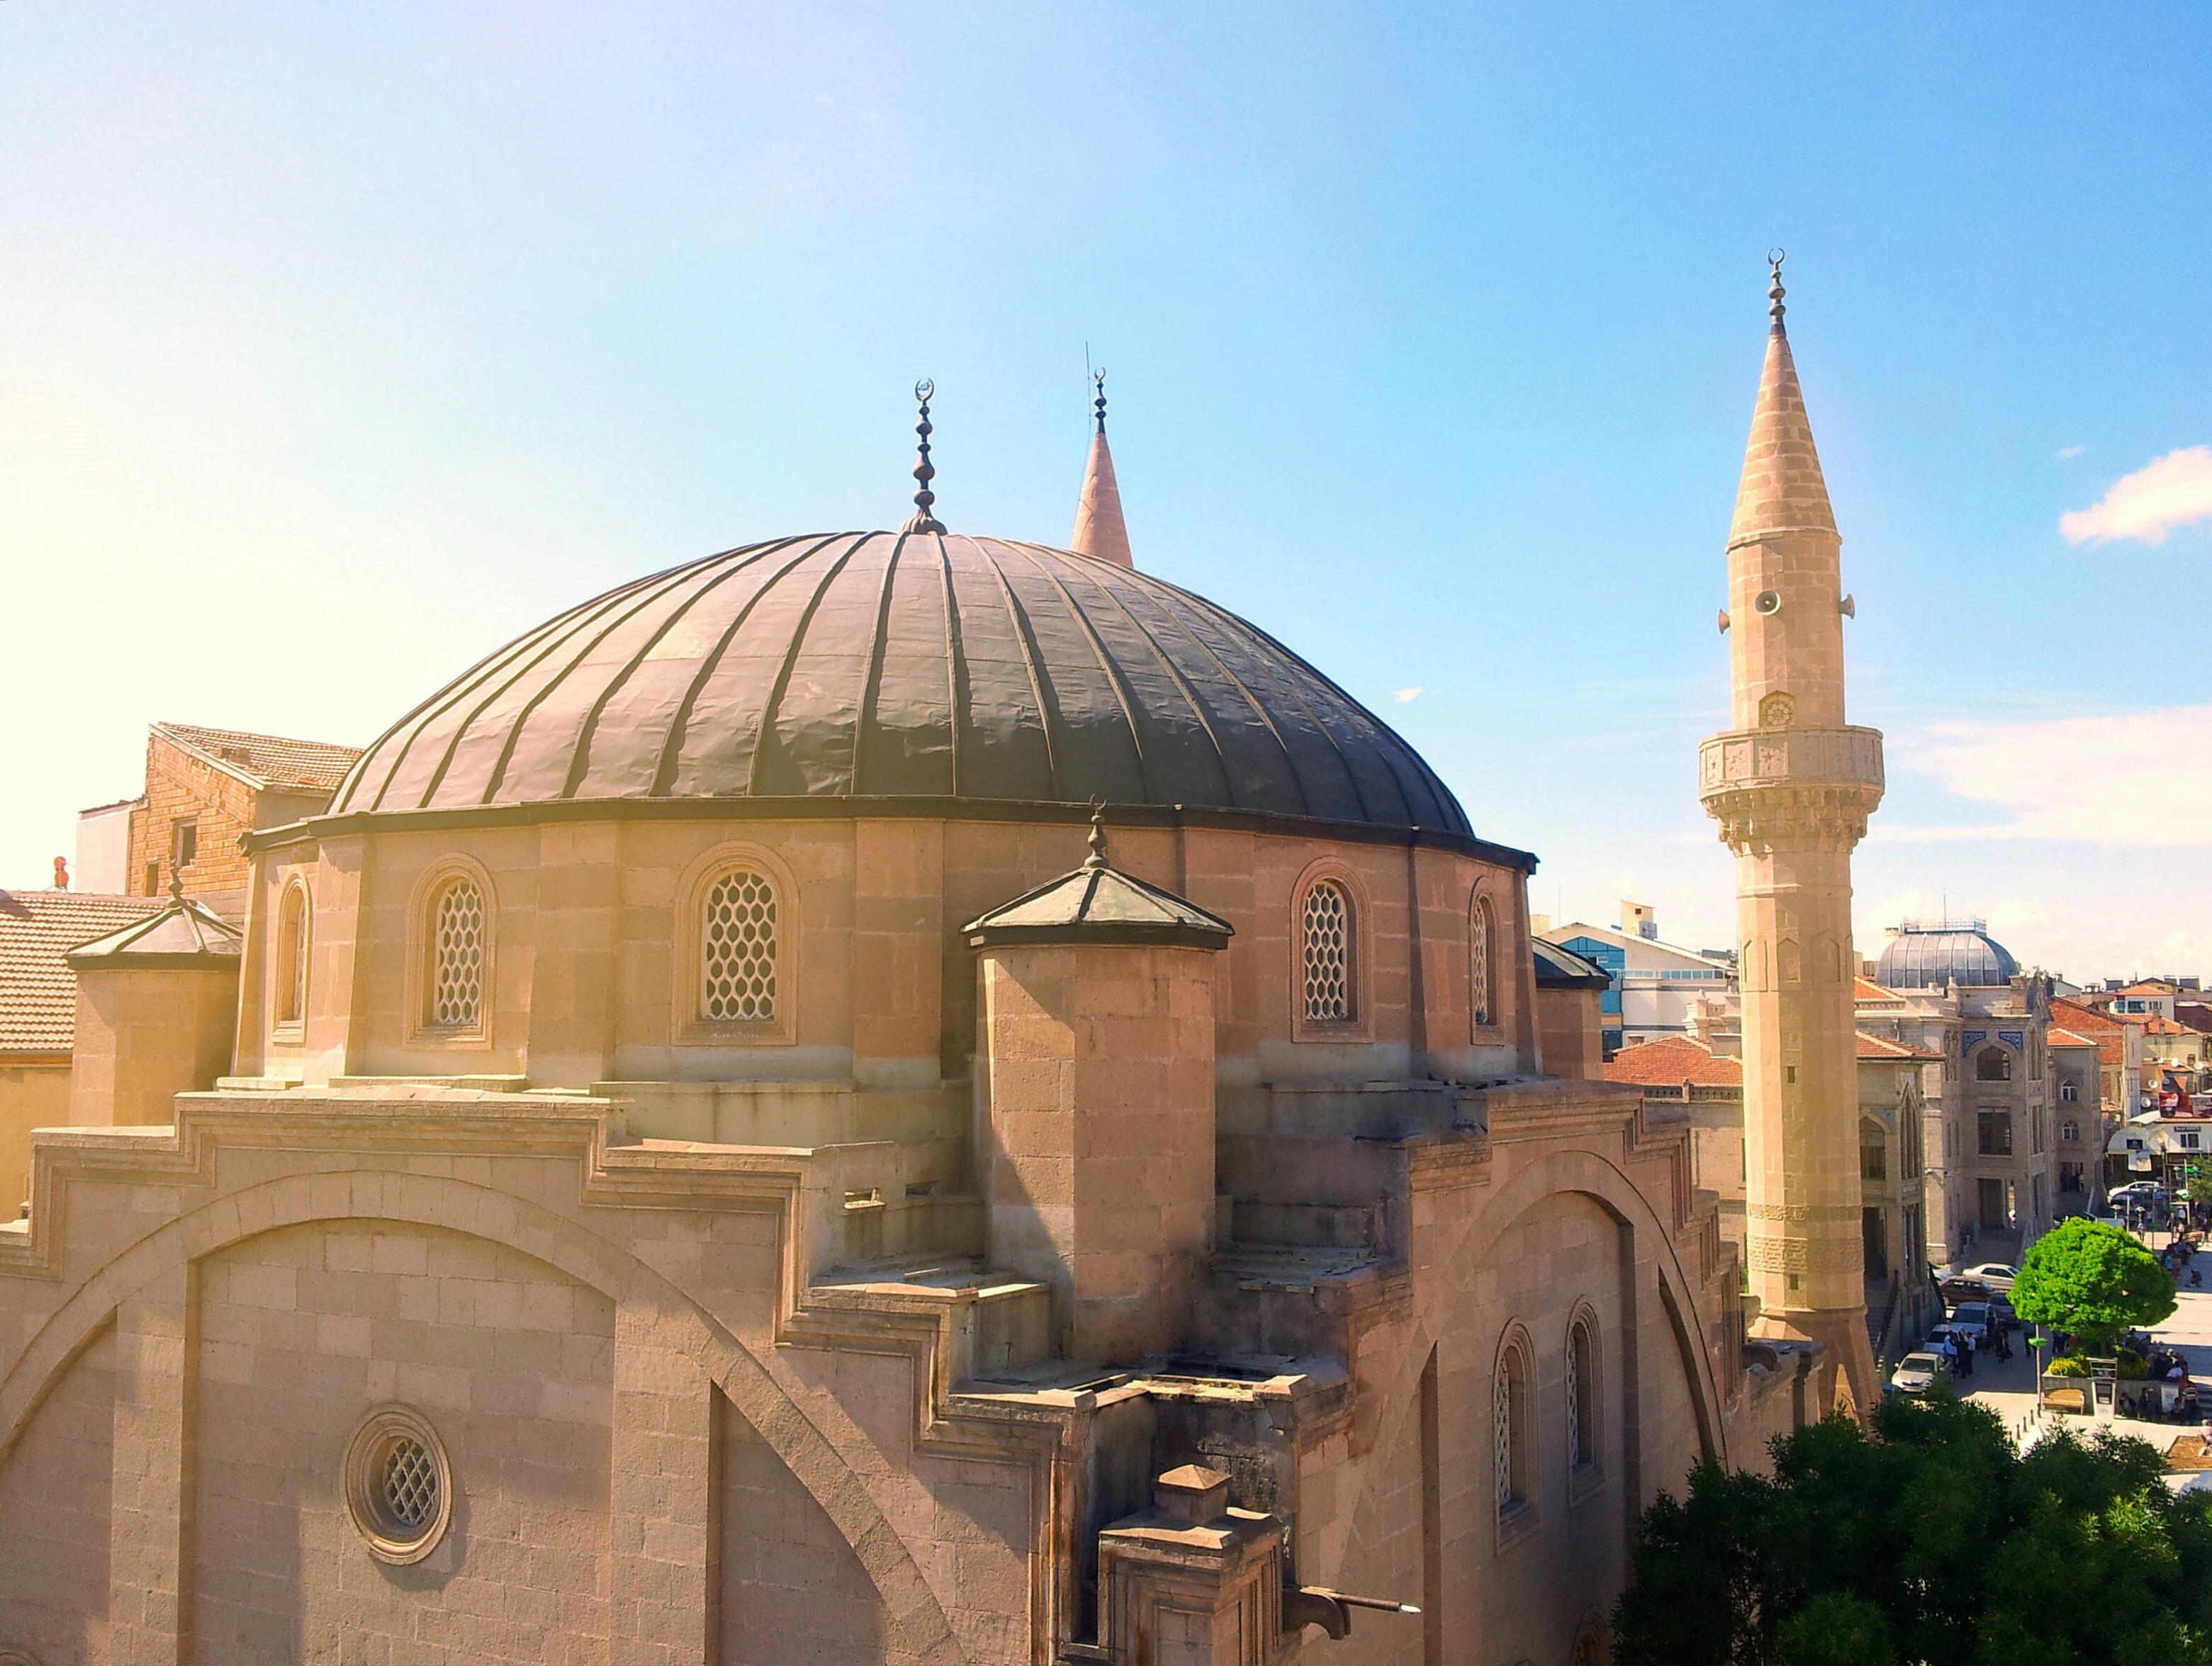
building, landmark, church, cathedral, place of worship, mosque, synagogue, dome, historic site, ancient history, byzantine architecture